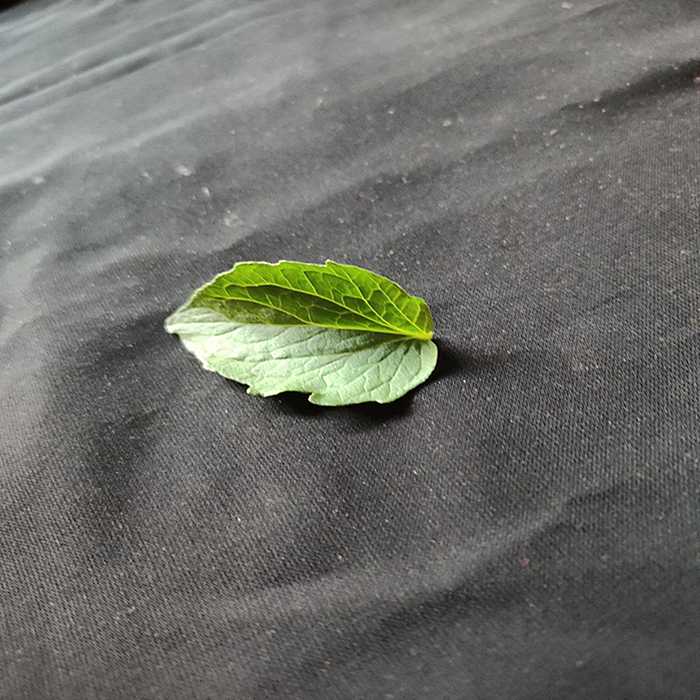
Plant: Tomato
Label: Tomato Fresh leaf